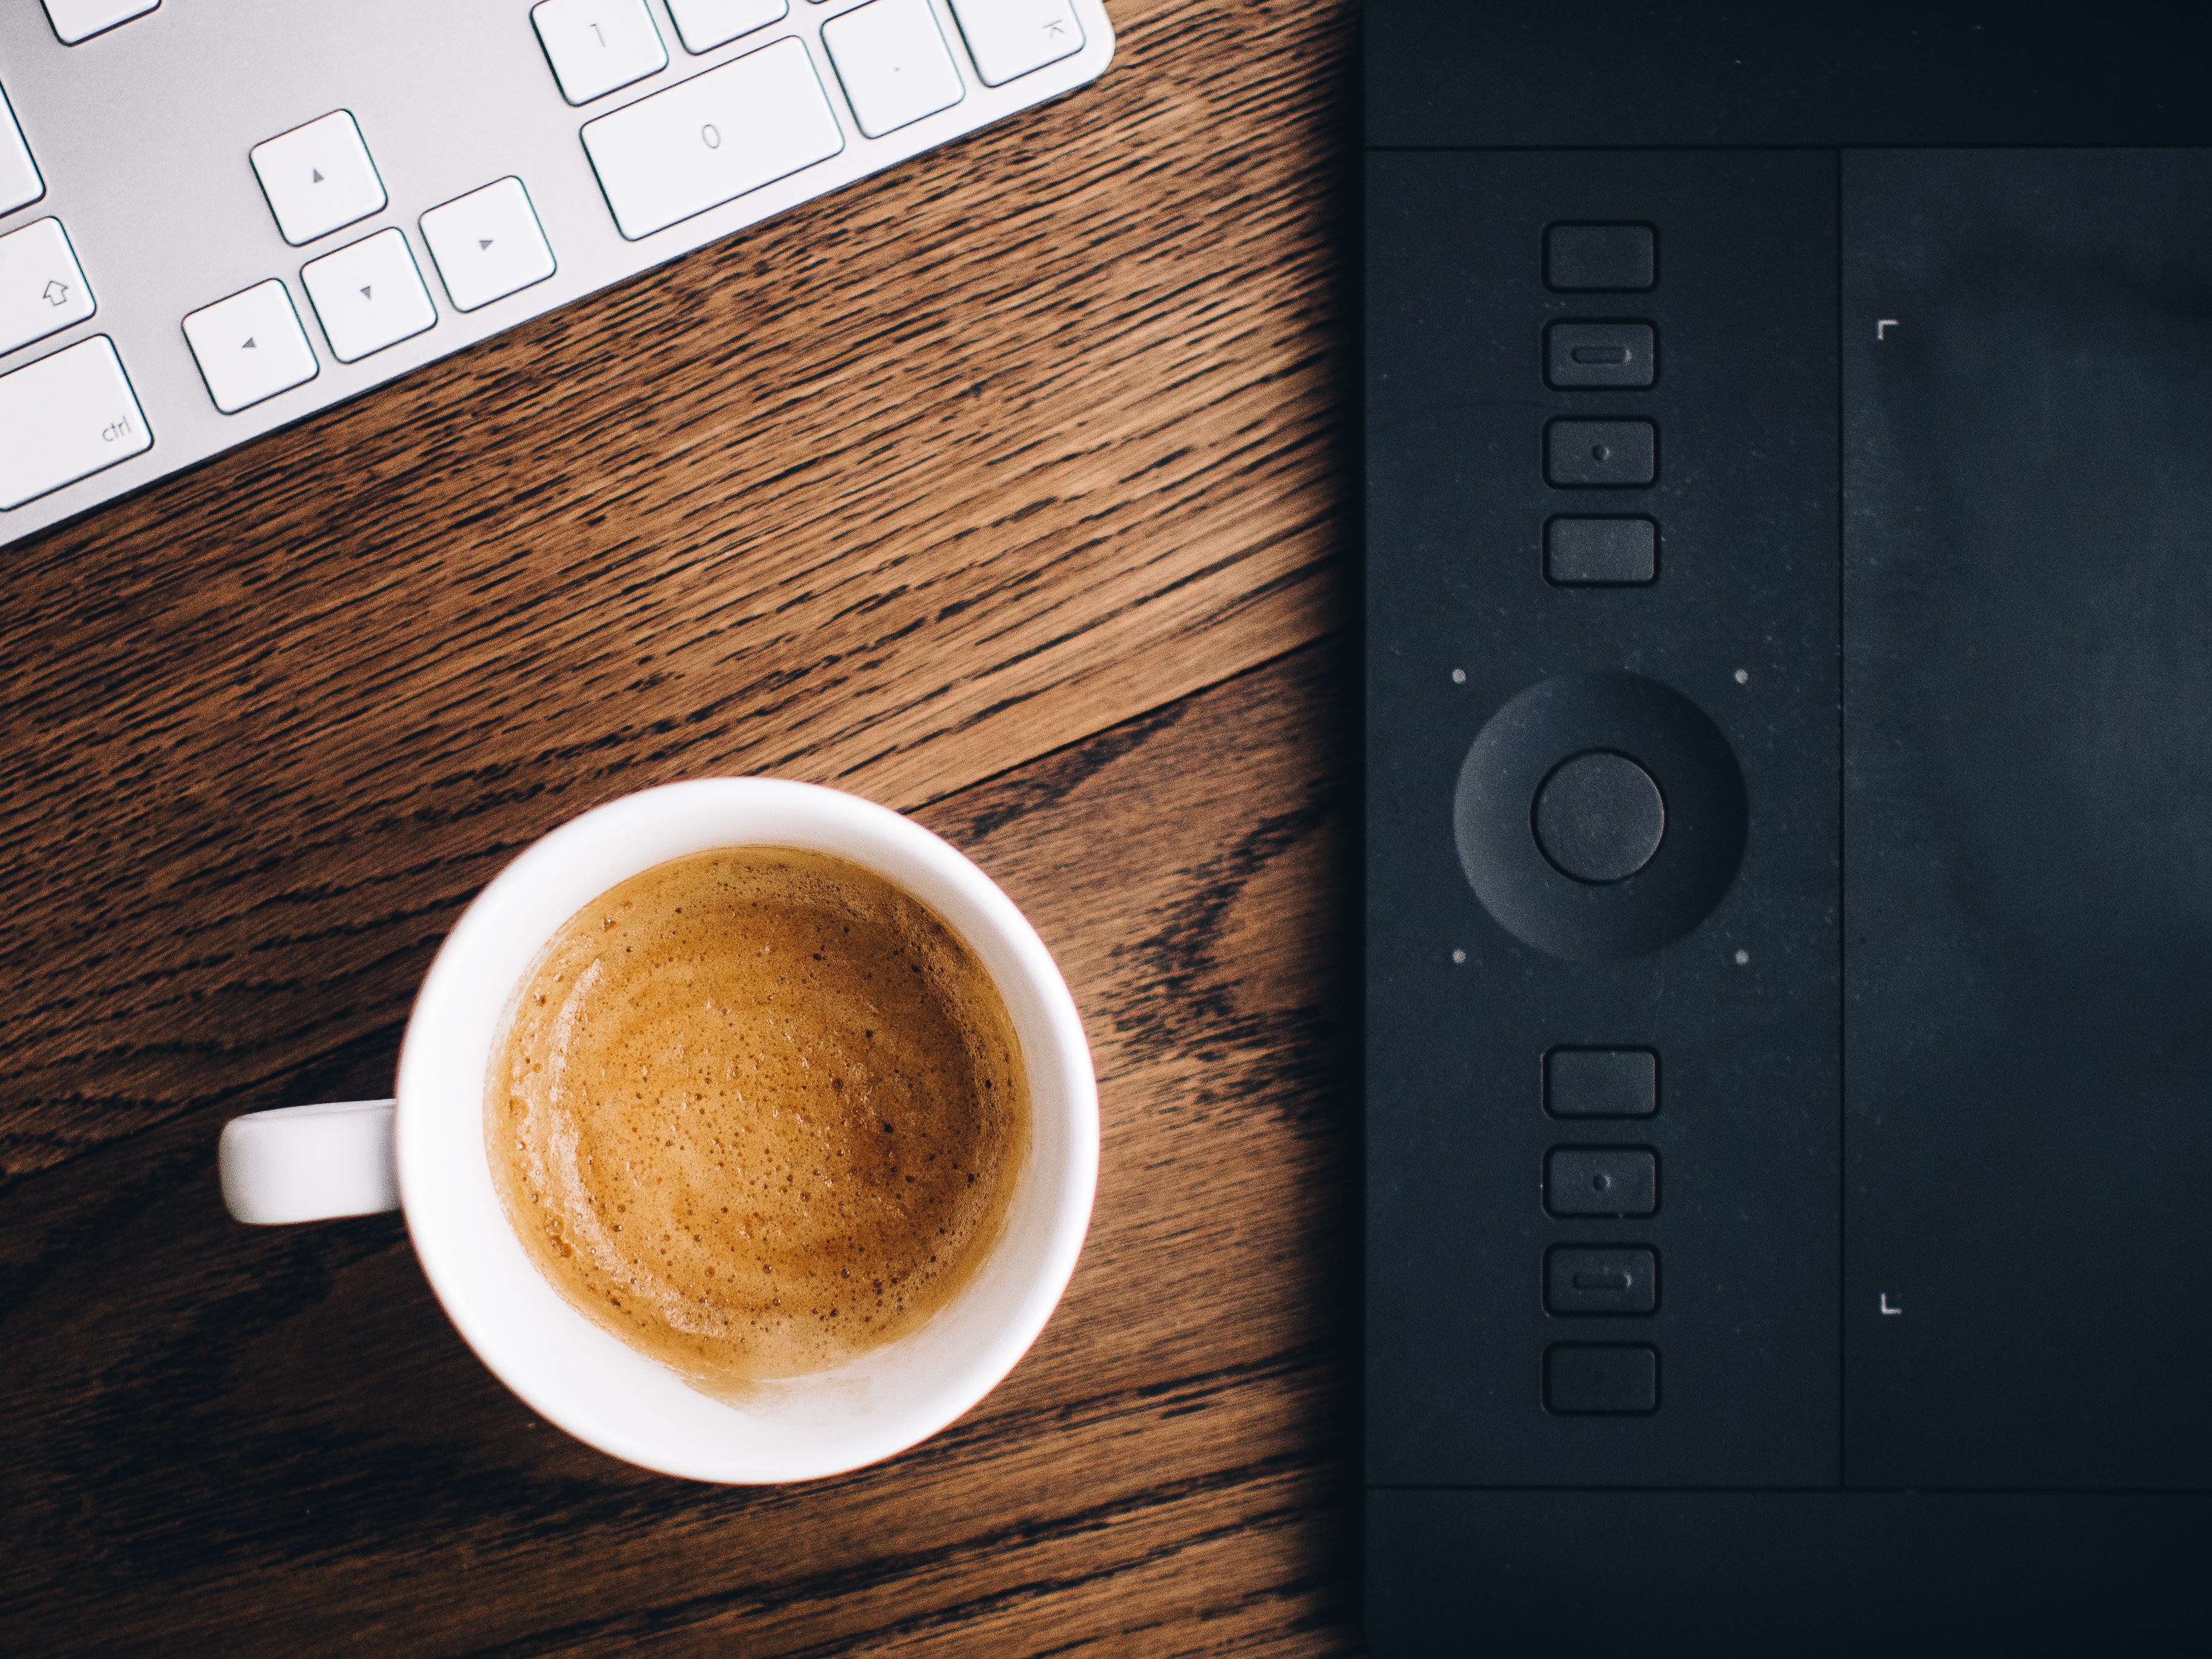
desk, notebook, computer, work, table, coffee, keyboard, cup, tablet, desktop, office, drink, business, espresso, mug, coffee cup, modern, caffeine, wooden, pc, workplace